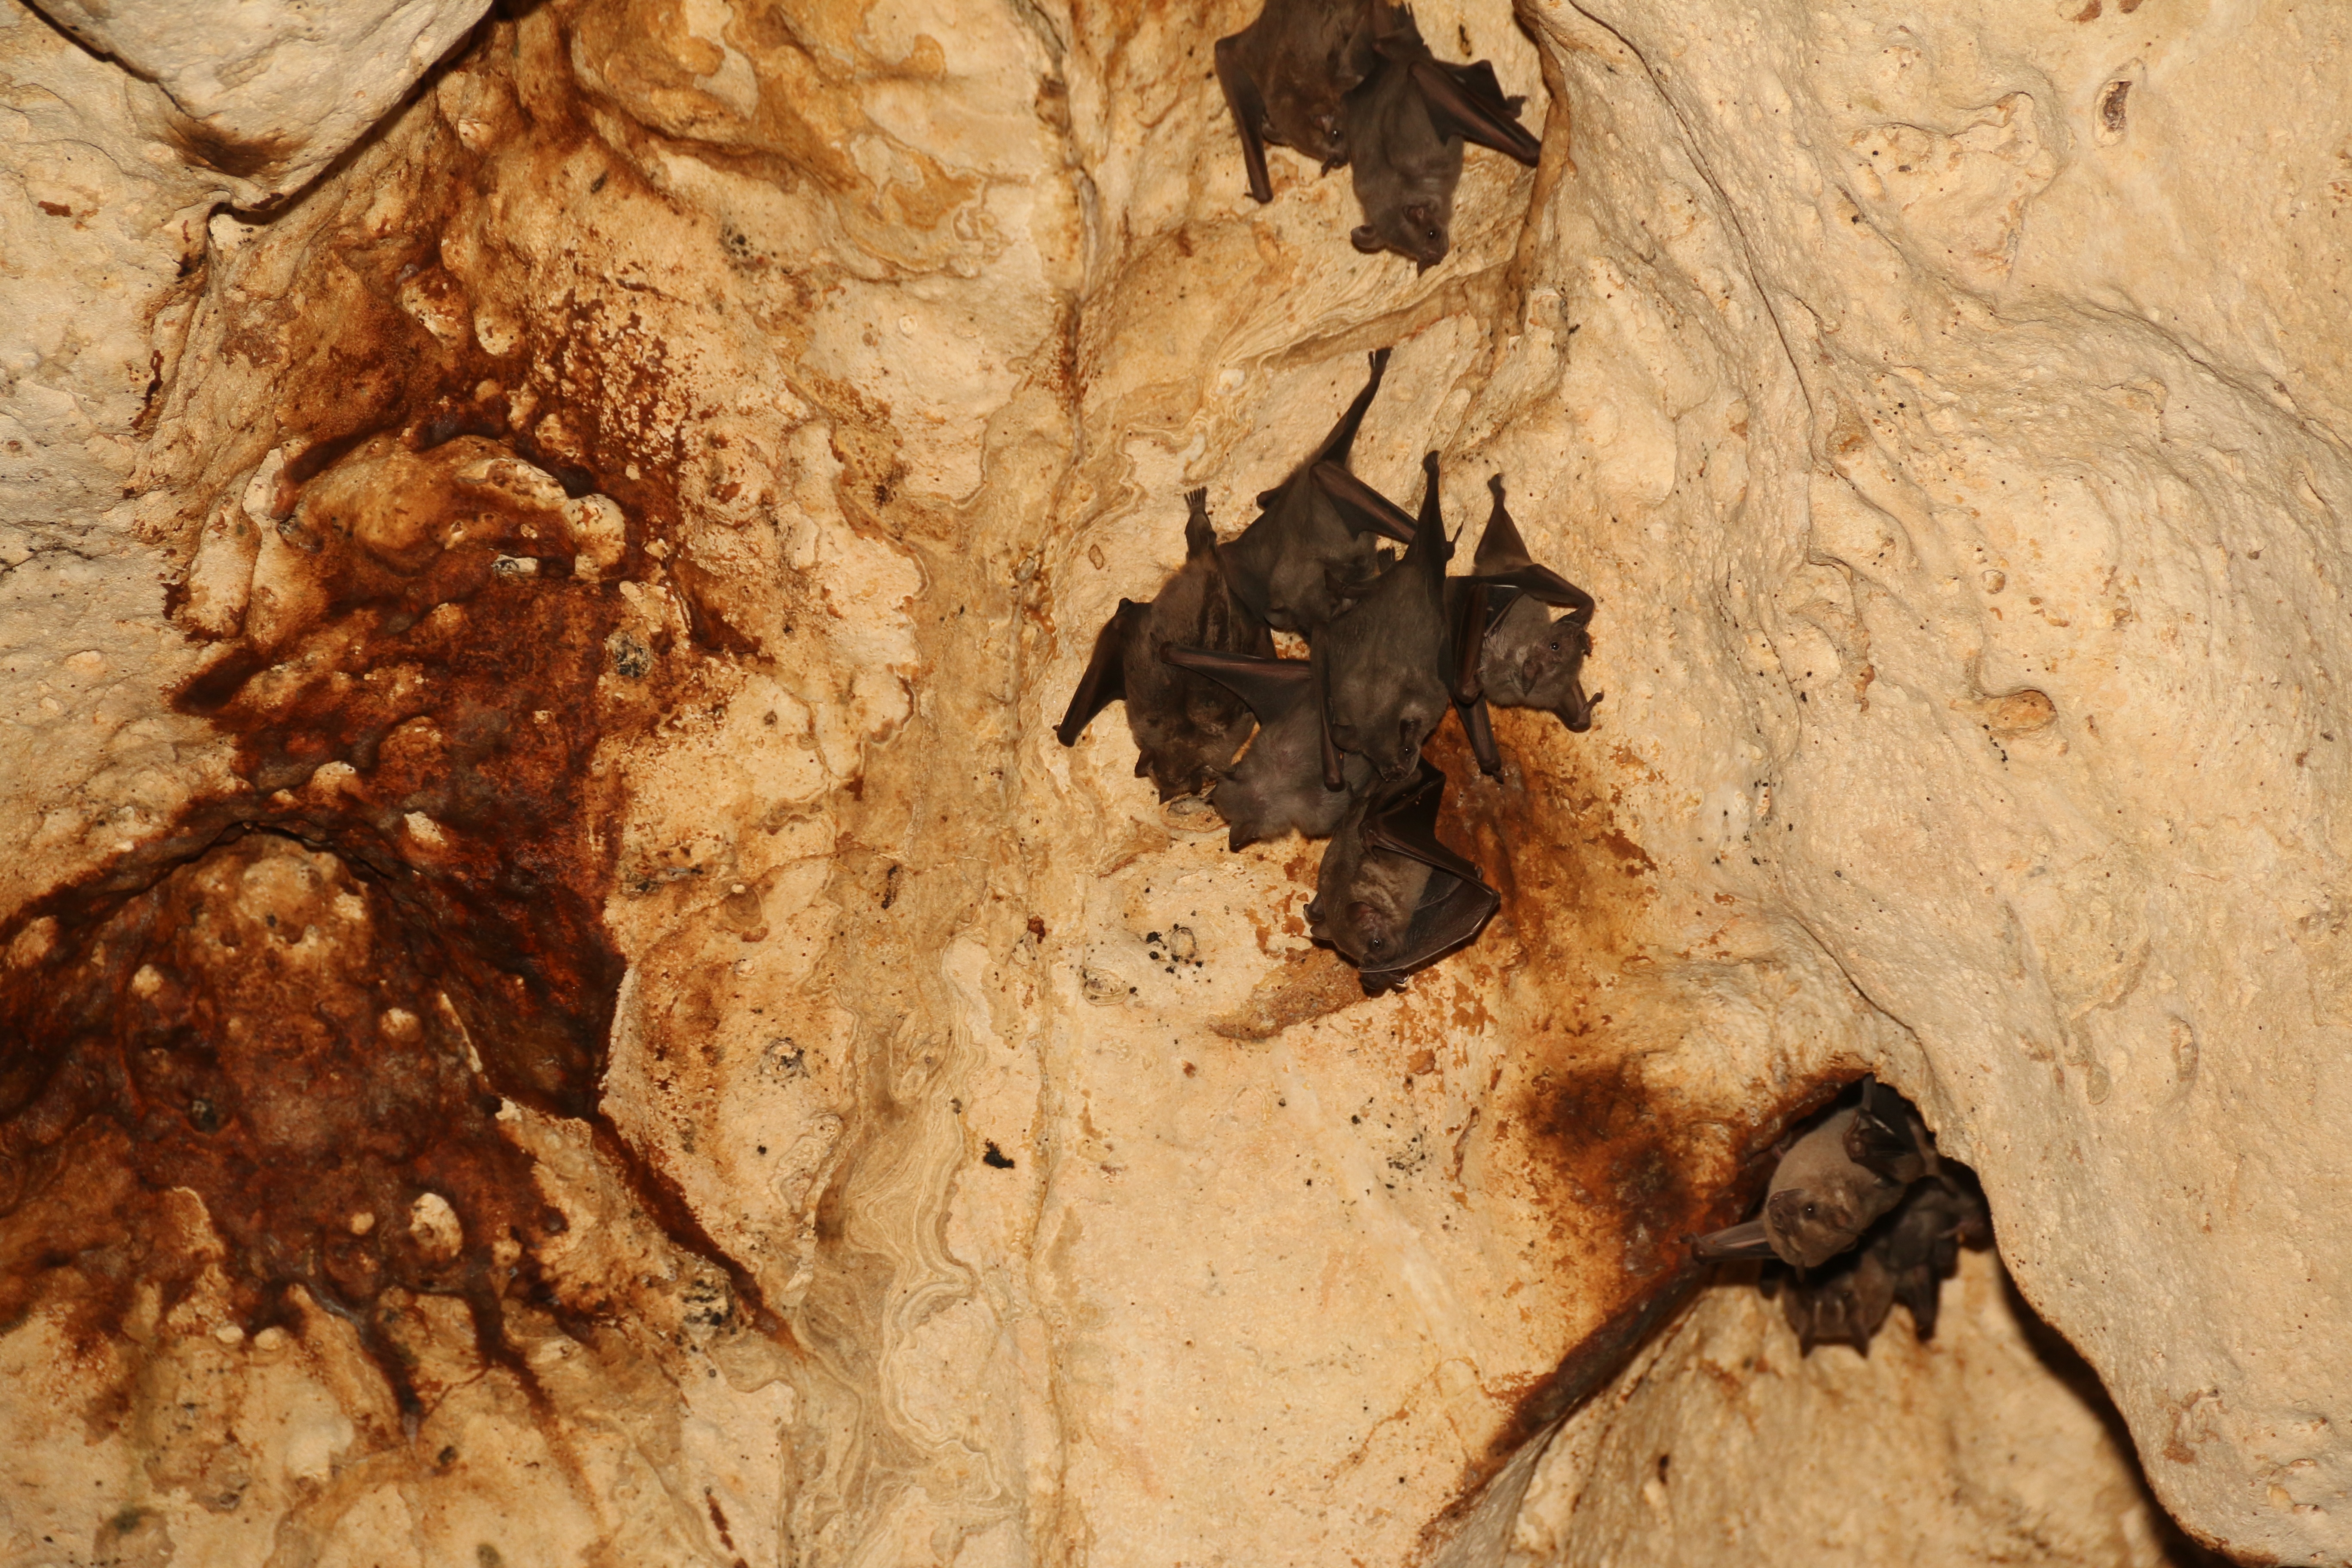
nature, animal, stone, wildlife, wild, cave, insect, biology, soil, mammal, hanging, fauna, scary, conservation, bat, habitat, nocturnal, colony, bats